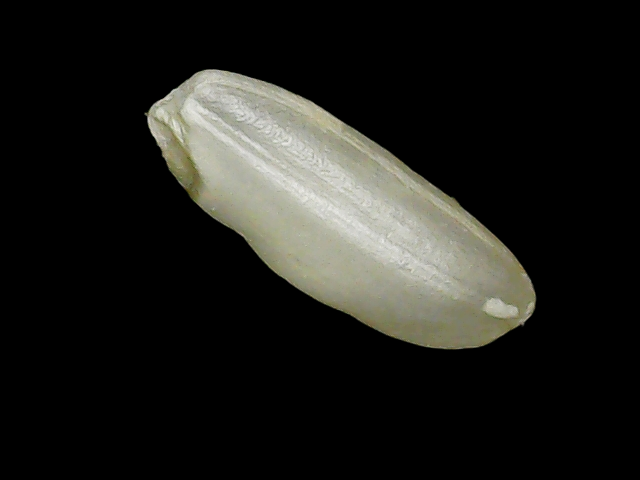
Rice variety: Binadhan24